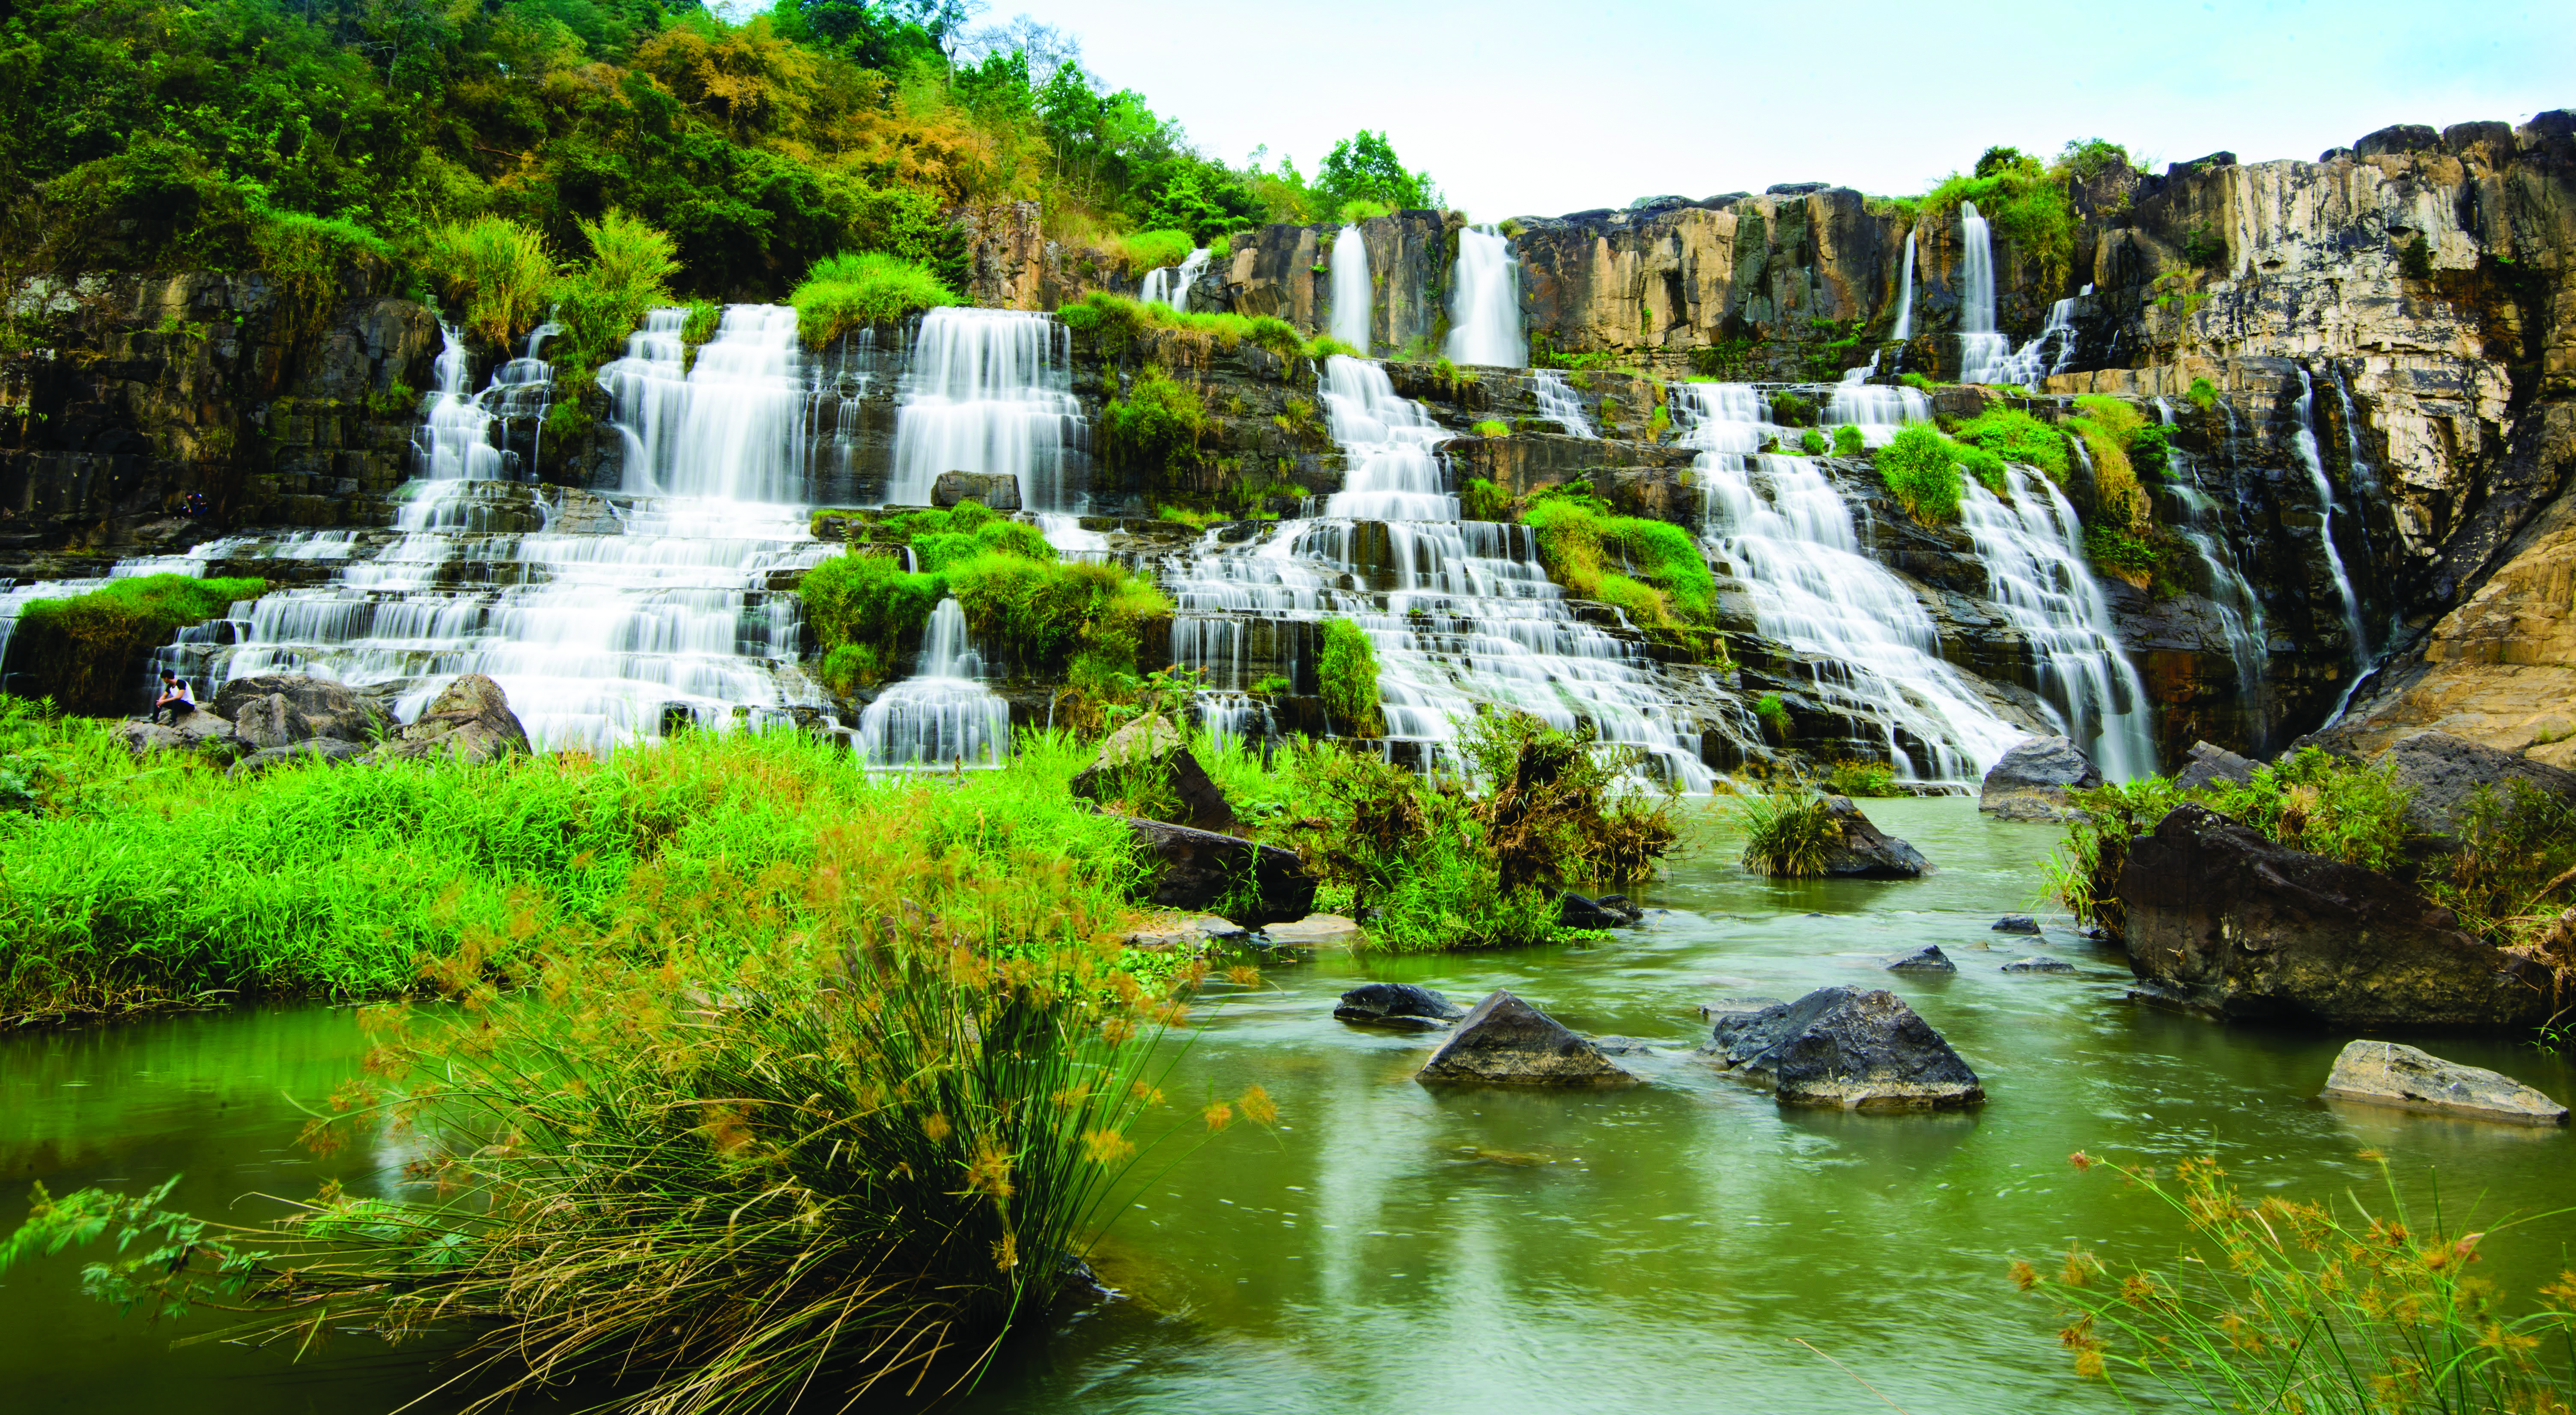
lake, beautiful, picturesque, romantics, scene, spectacle, nature, vietnam, sky, blue, hydro electric water, tower, construction, travel, morning, boat, mountain, water, reflection, wilderness, nature reserve, reservoir, tree, cloud, mount scenery, highland, water resources, wet land, lake district, hill, pond, grass landscape, river, tarn, national park, fell, plant, waterfall, body of water, vegetation, watercourse, water feature, chute, state park, tourist attraction, stream, landscape, wasserfall, grass